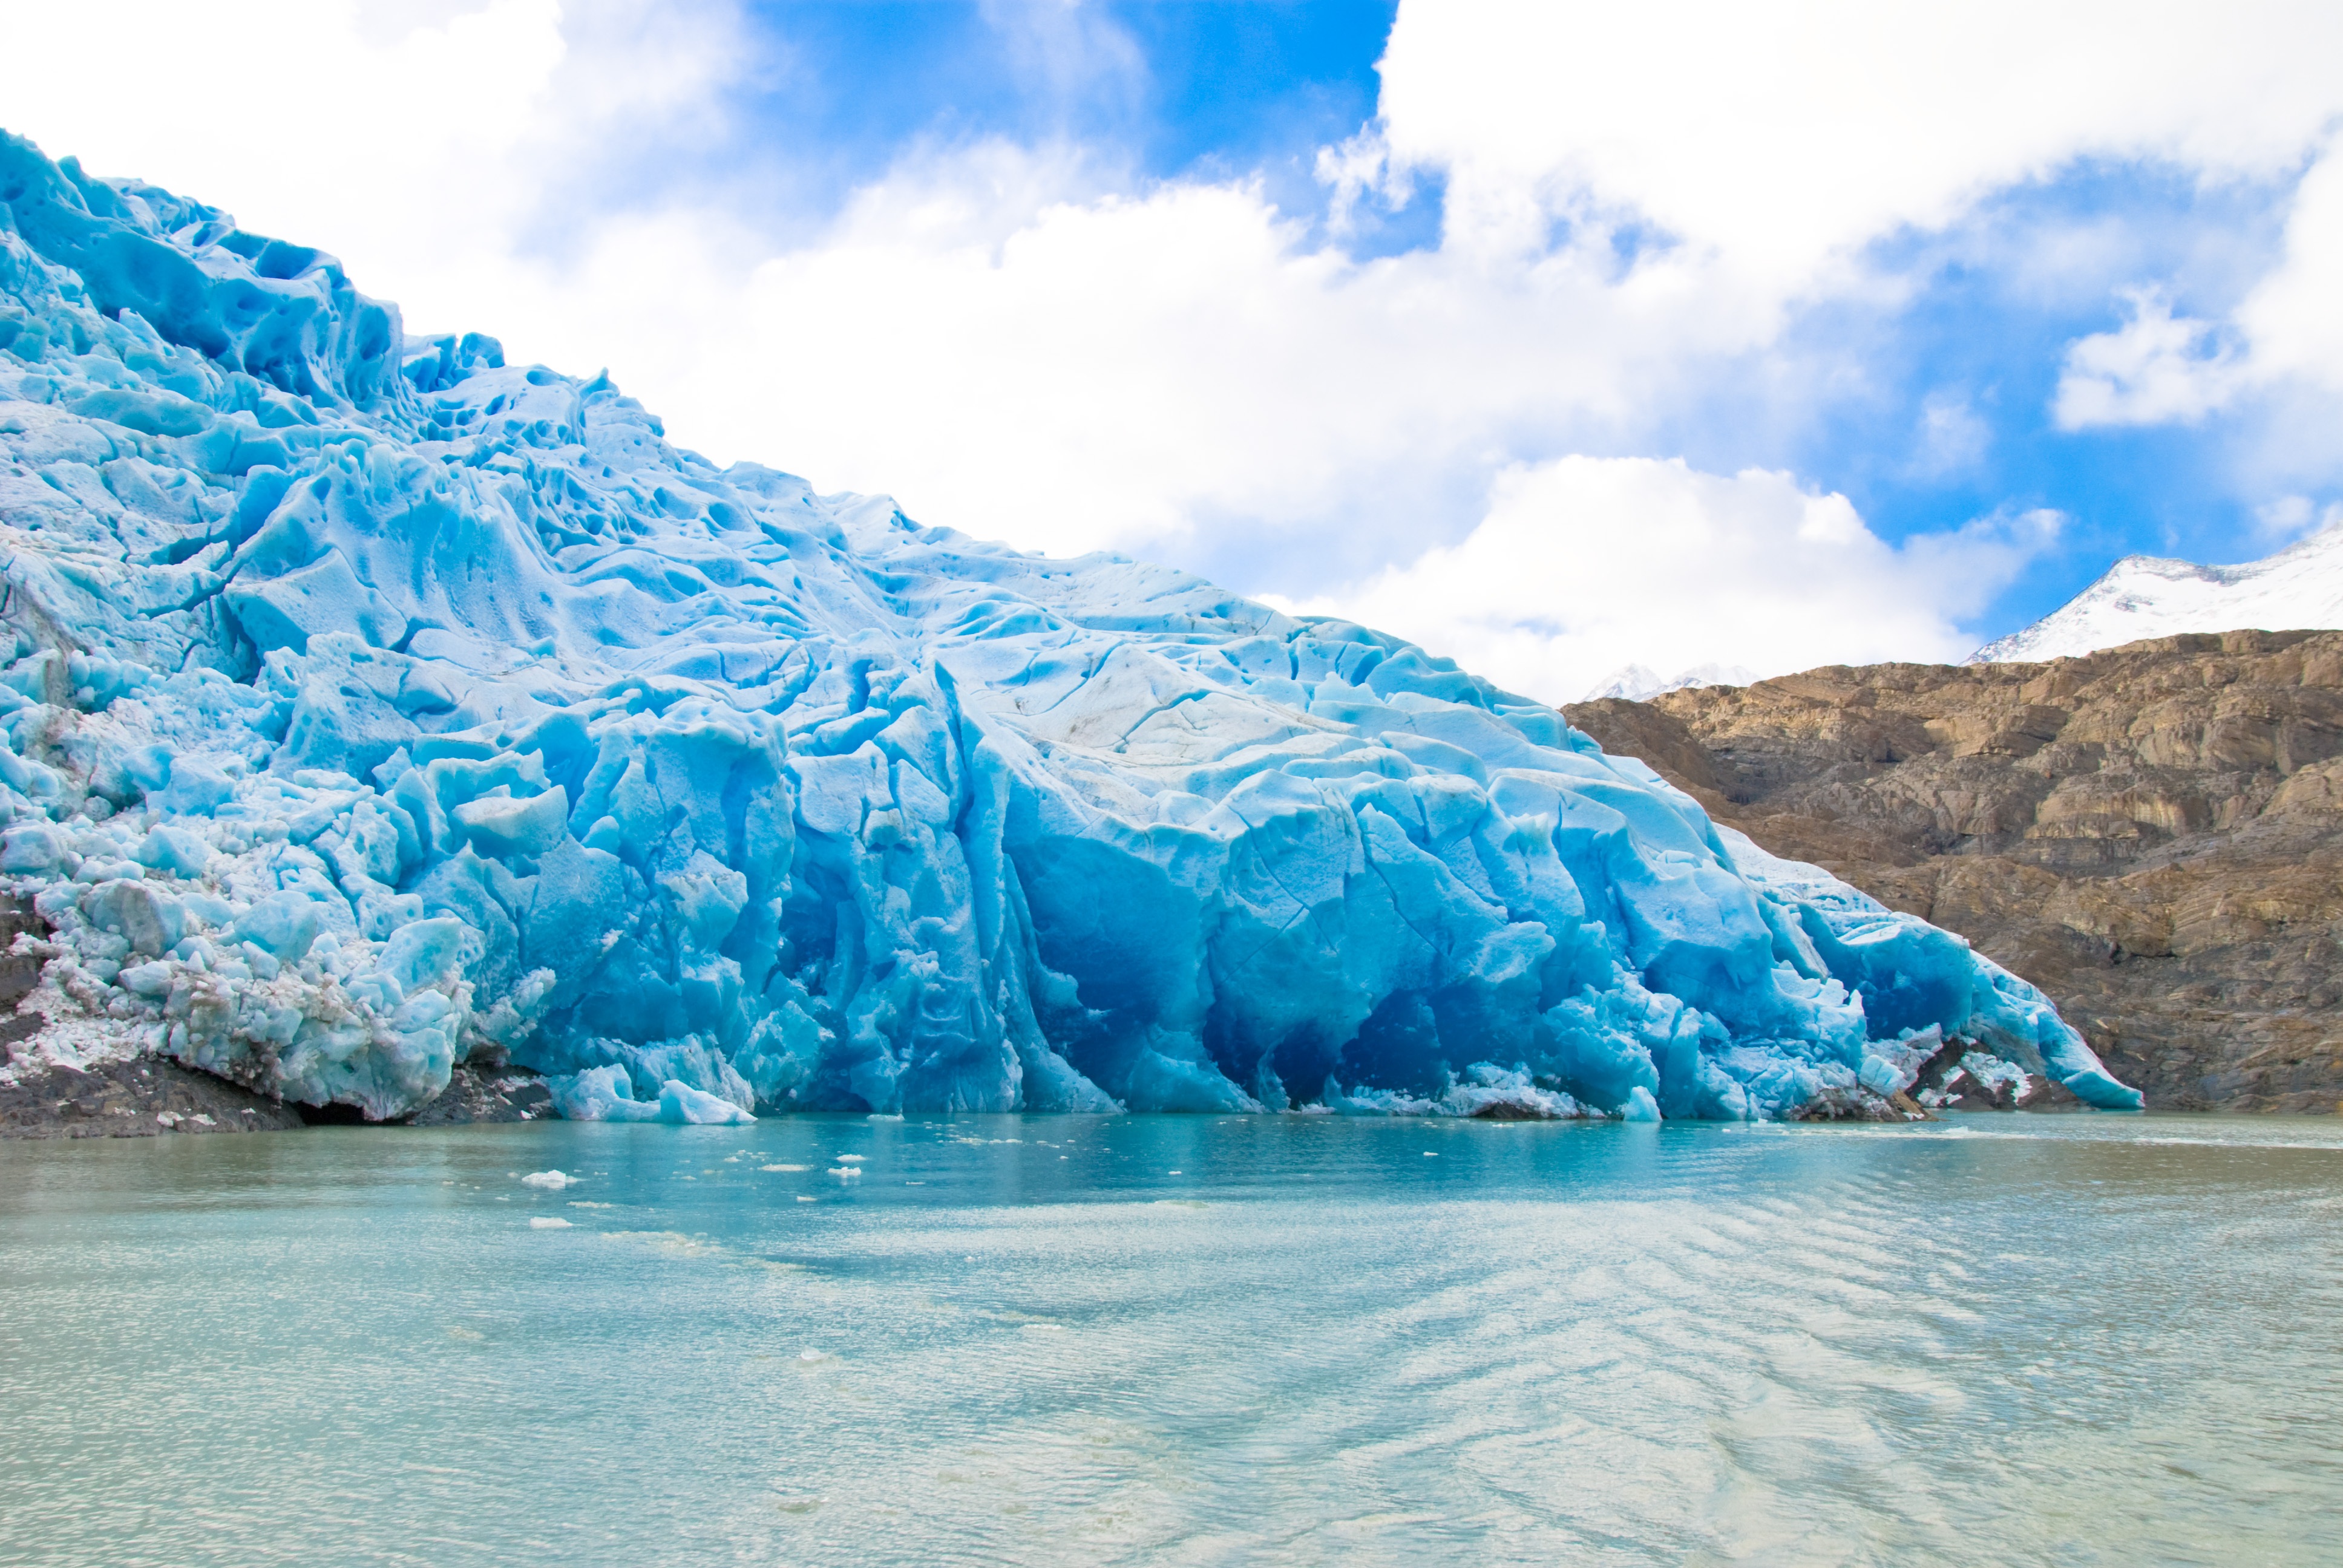
nature, ice, glacier, lagoon, fjord, arctic, iceberg, chile, patagonia, landform, arctic ocean, torres del paine, geographical feature, glacial landform, ice cap, sea ice, polar ice cap